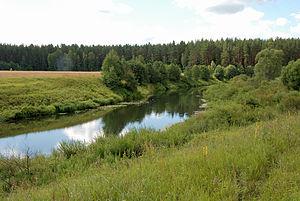
L’oblast de Moscou également appelé Podmoskovié est un sujet de la Fédération de Russie. Sa superficie, de 44 379 km², est relativement faible par rapport aux autres sujets fédéraux, mais c'est l'une des régions les plus densément peuplées du pays et, avec une population de 7 599 756 habitants, le deuxième sujet de la Fédération le plus peuplé. Il n'y a pas de centre administratif officiel pour l’oblast de Moscou : la plupart de ses administrations siègent à Moscou et quelques autres villes de l’oblast.
La Chocha est une rivière de Russie, qui arrose les oblasts de Tver et de Moscou et un affluent de la rive droite de la Volga.